Everlasting Regret

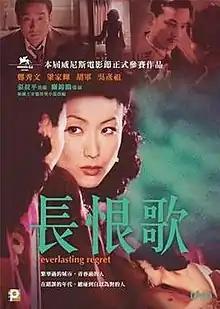
DVD cover

Everlasting Regret is a 2005 Hong Kong film directed by Stanley Kwan, and produced by Jackie Chan. It is based on Wang Anyi's 1995 novel "The Song of Everlasting Sorrow", about a woman's turbulent life in 20th century Shanghai.